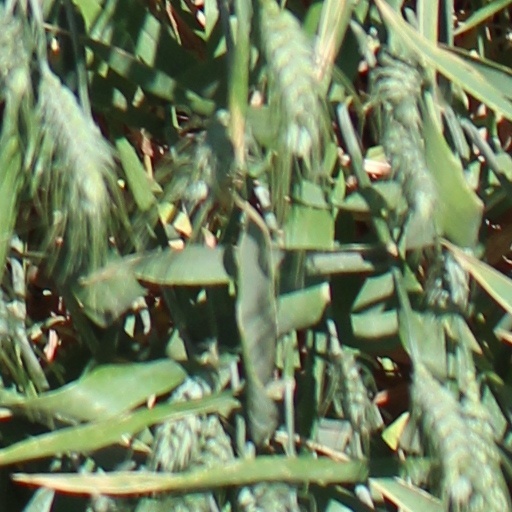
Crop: wheat